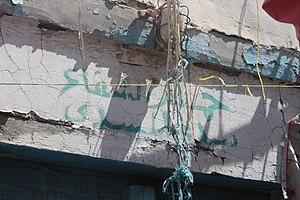
La médina de Sfax est une médina tunisienne qui constitue le cœur historique de la ville de Sfax.